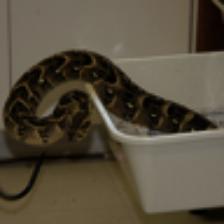
Label: NonHuman